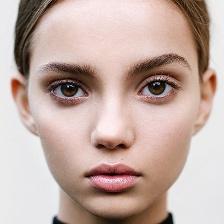
Label: faces